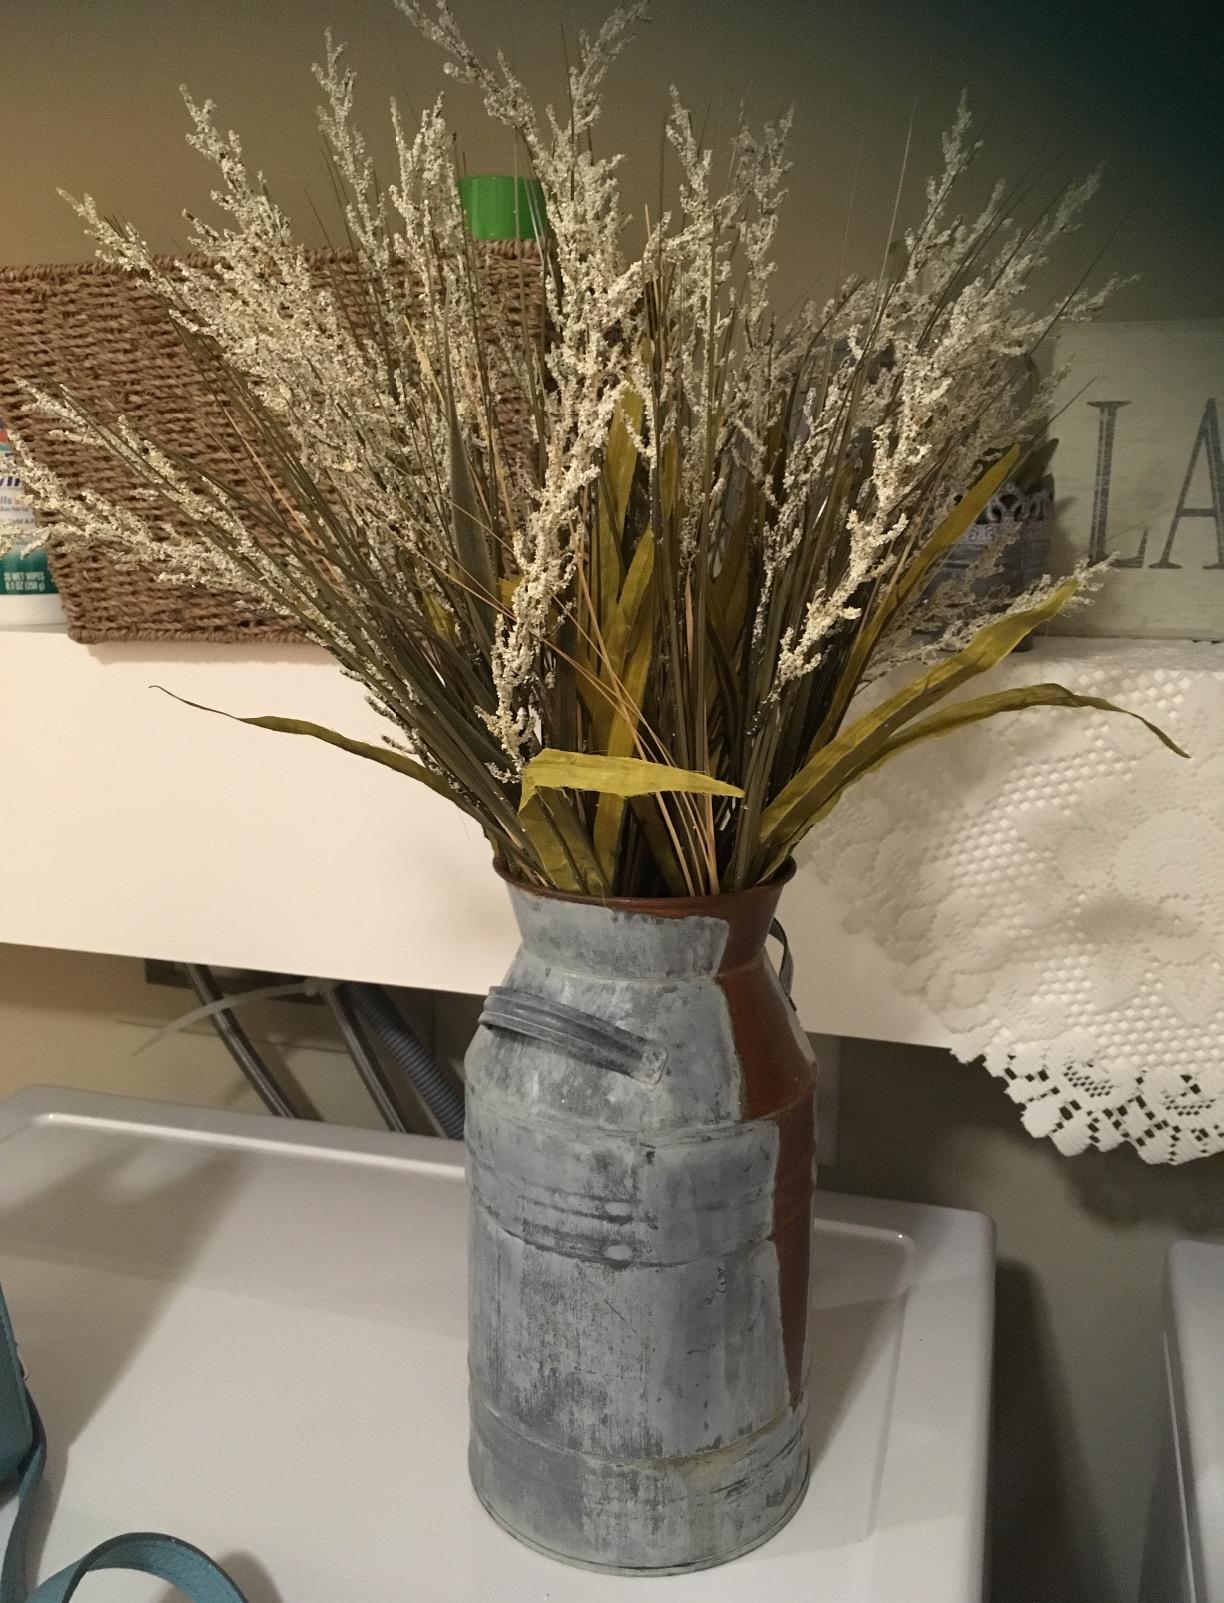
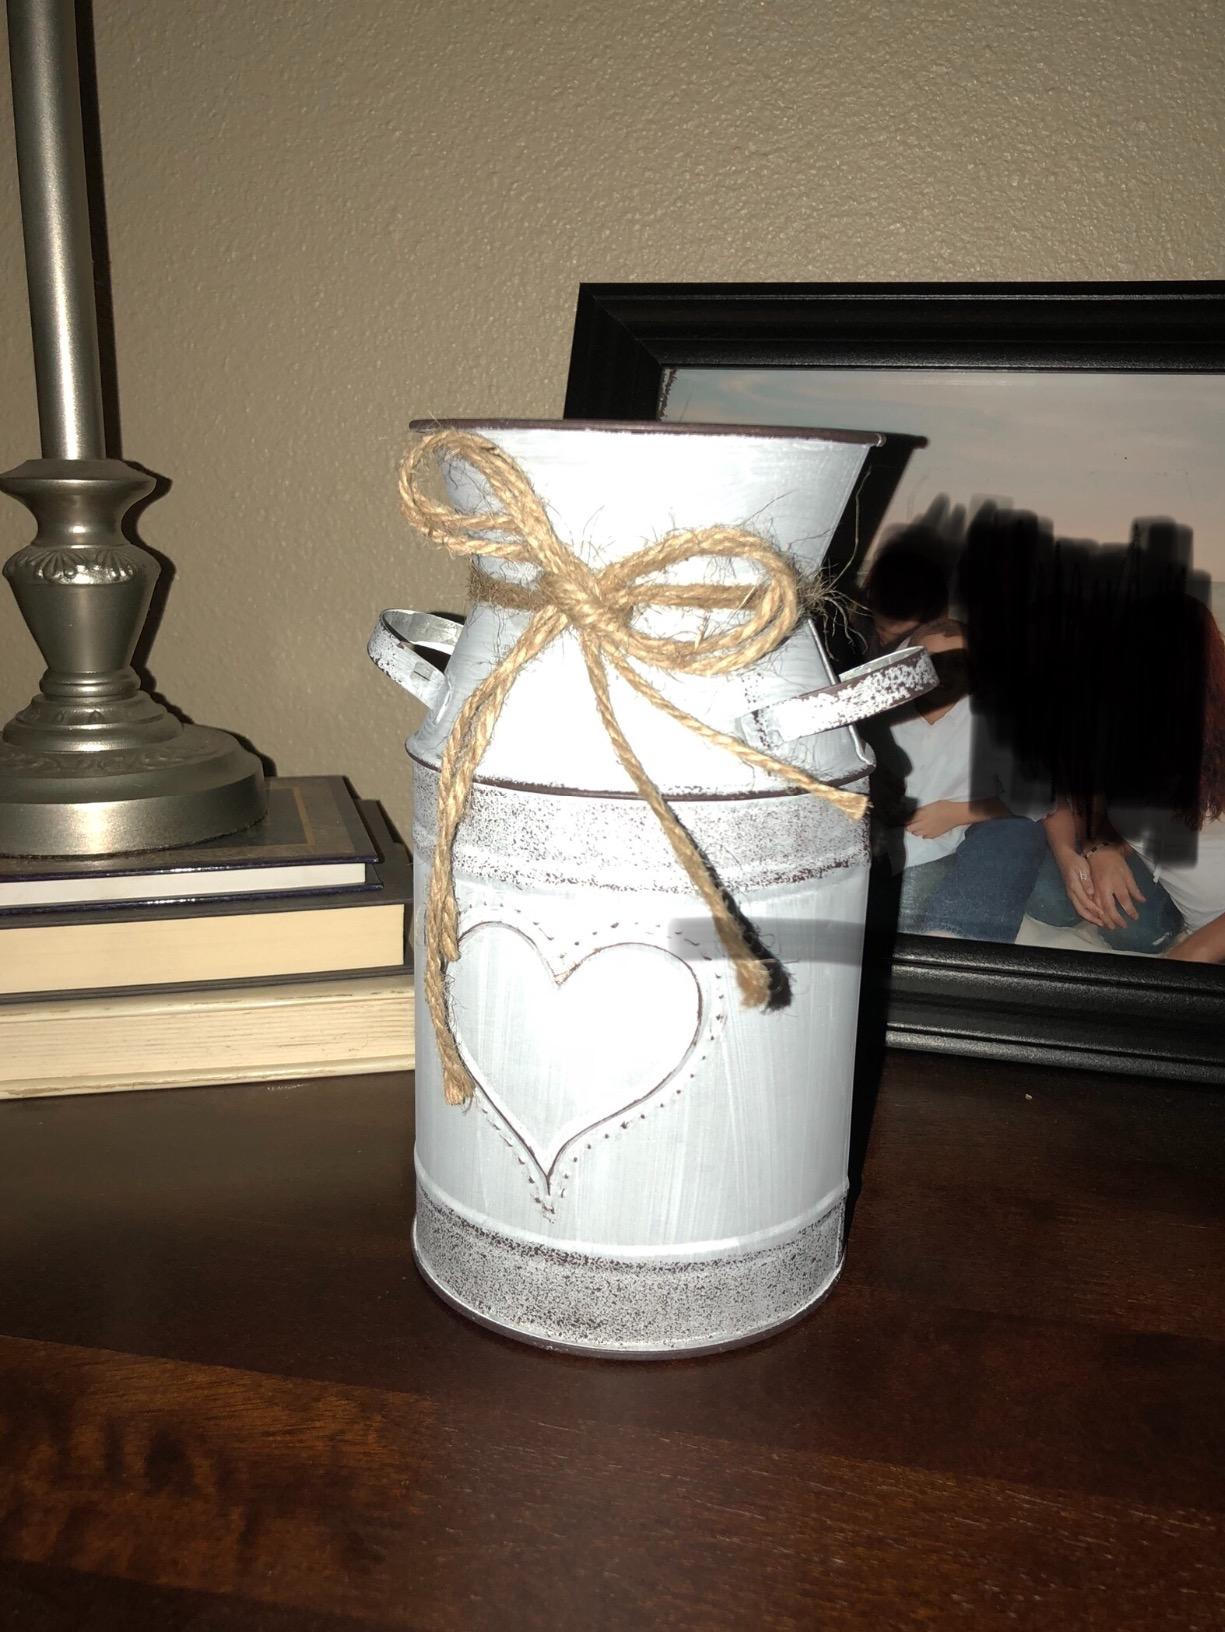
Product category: vase
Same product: no